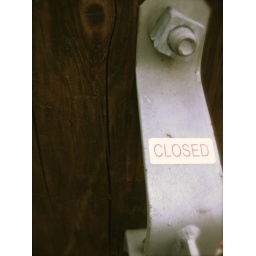
A metalic structure built onto a telephone pole near my bus stop on eastlake. [Project 366, Jan 9]